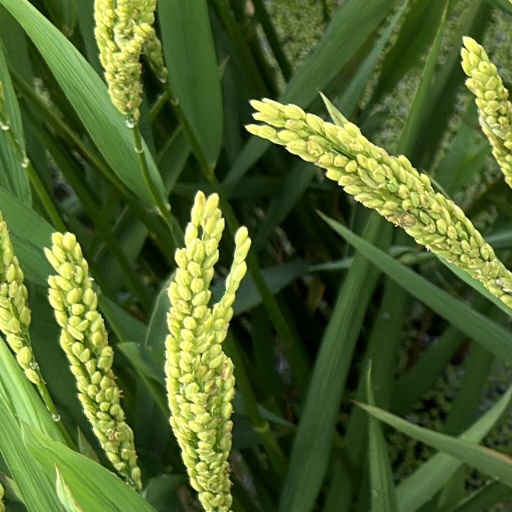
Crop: rice